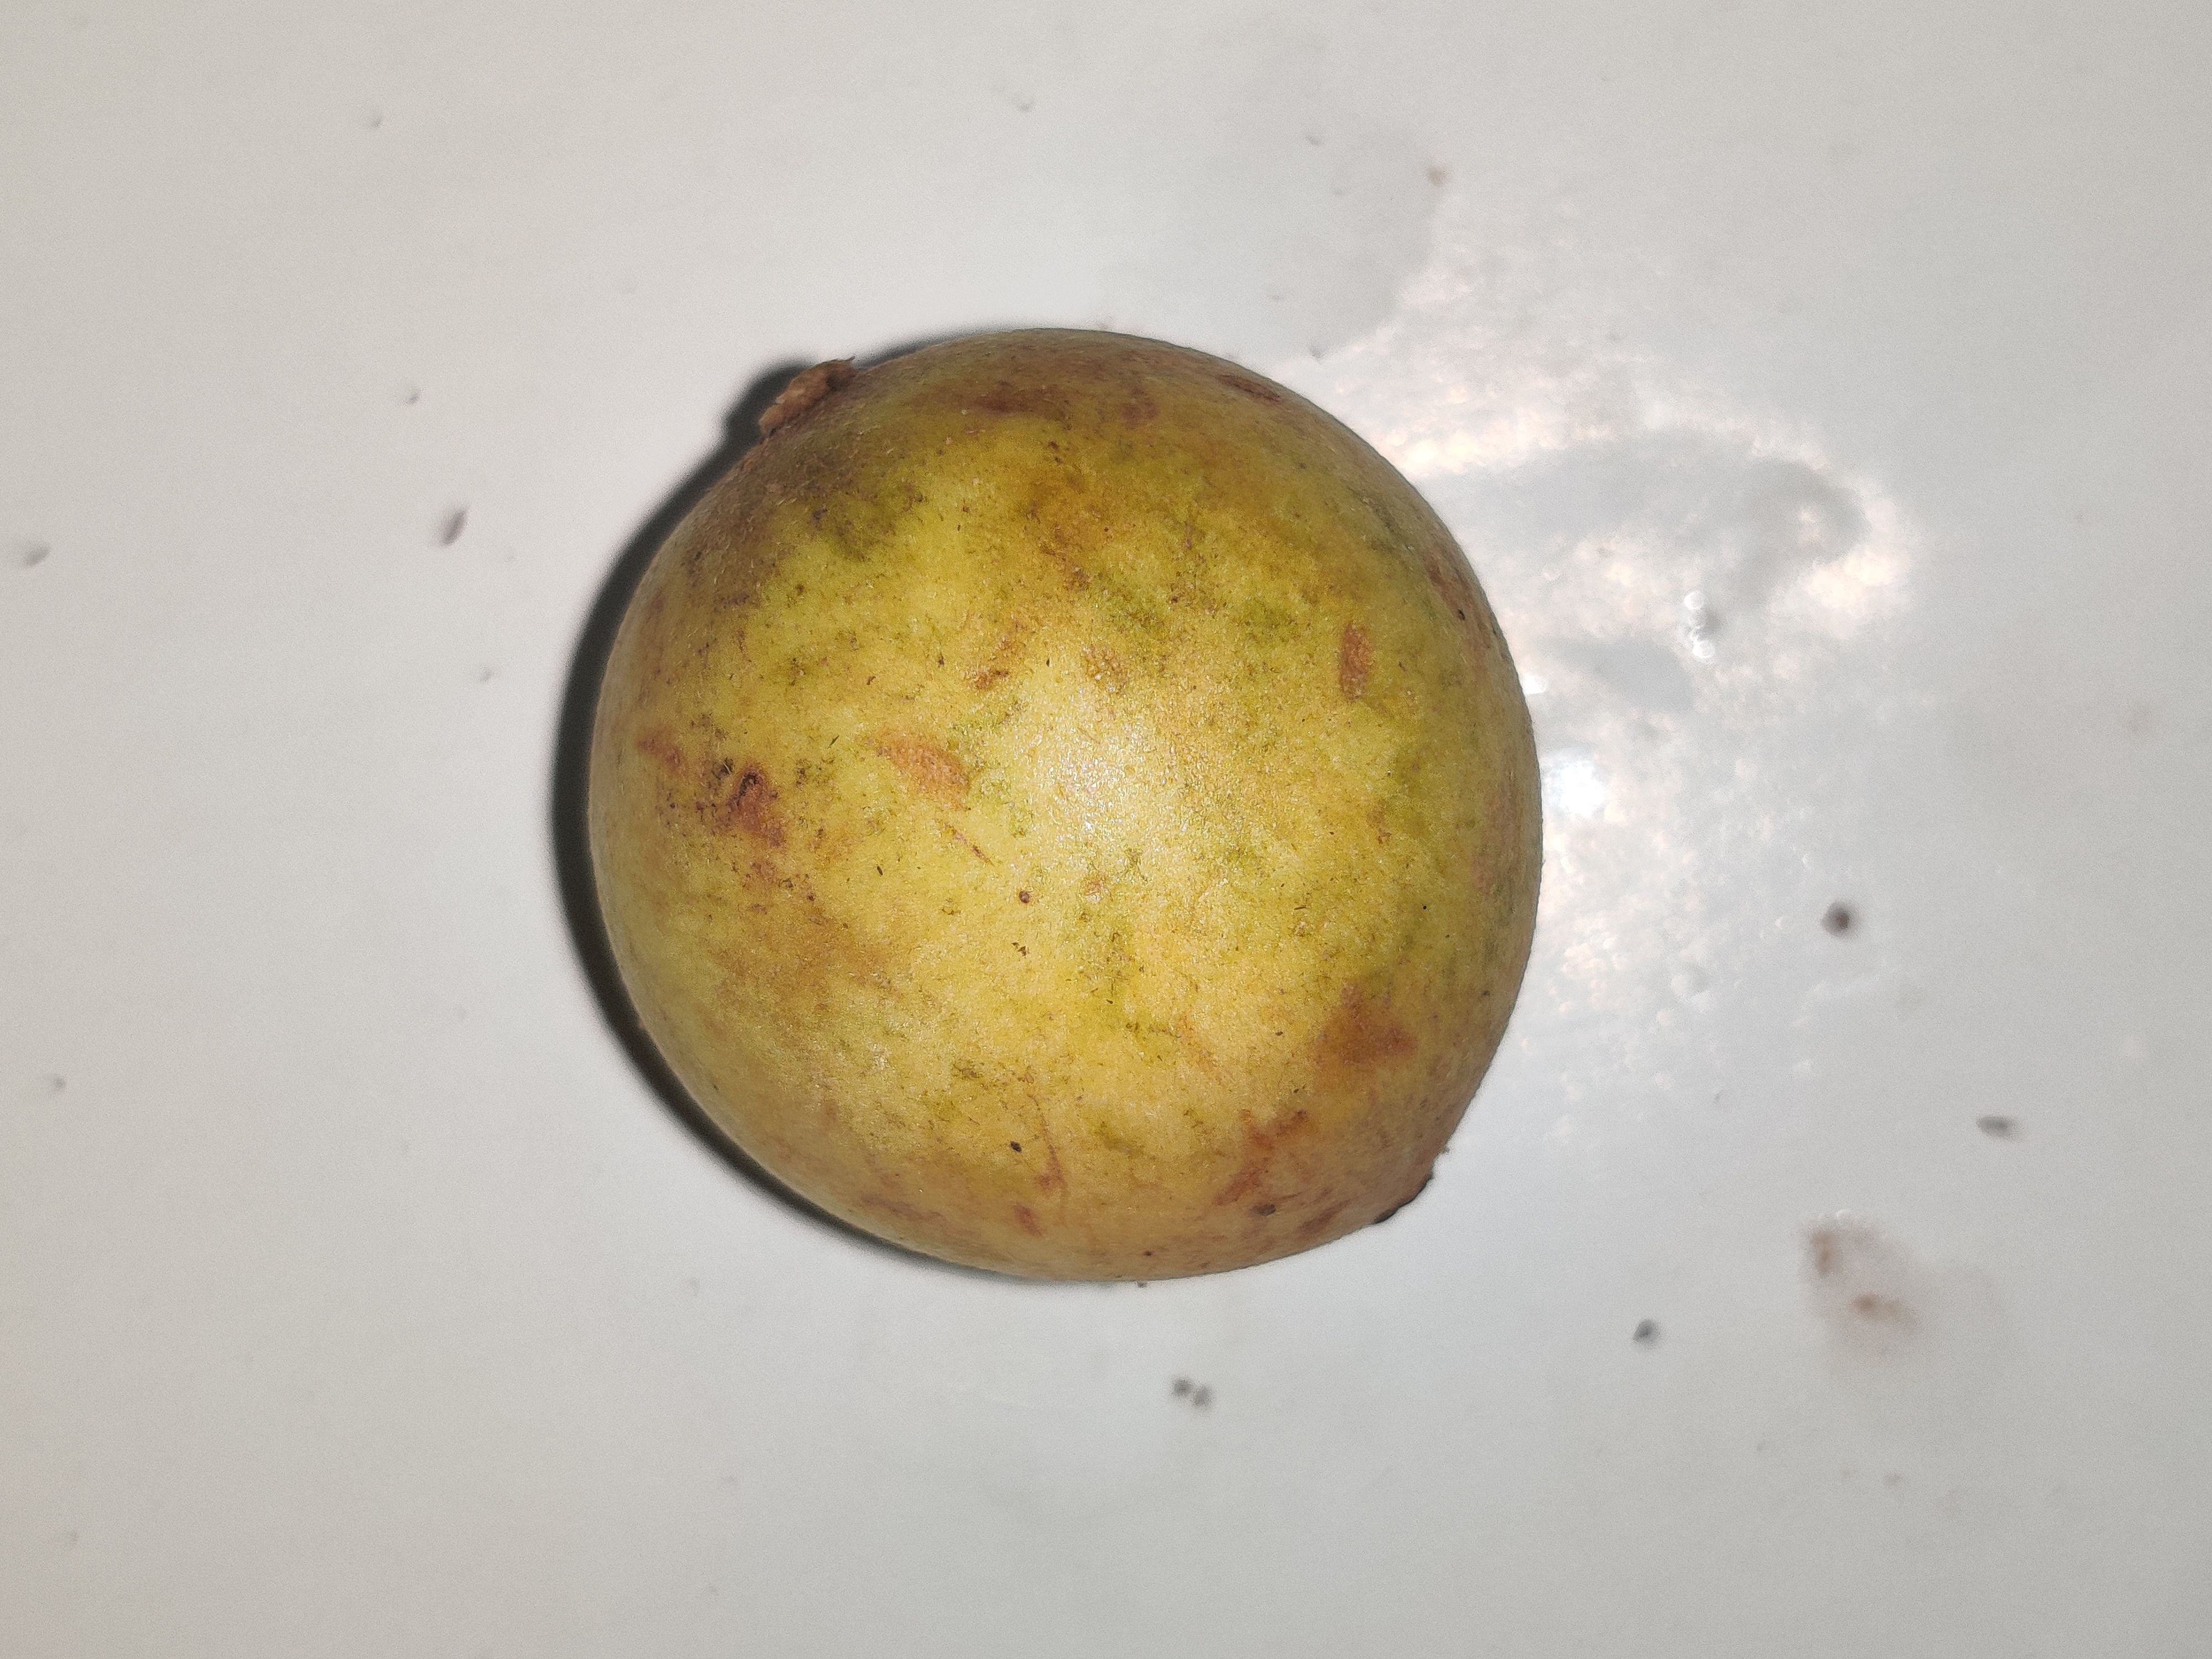
Fruit: burmese-grape
Grade: 2nd-grade